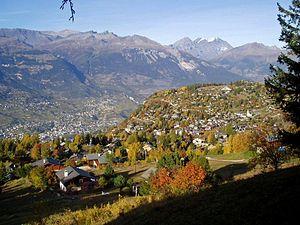
Vercorin est une localité située sur la commune de Chalais située dans le canton du Valais, en Suisse. Elle abrite une station de ski de taille moyenne.